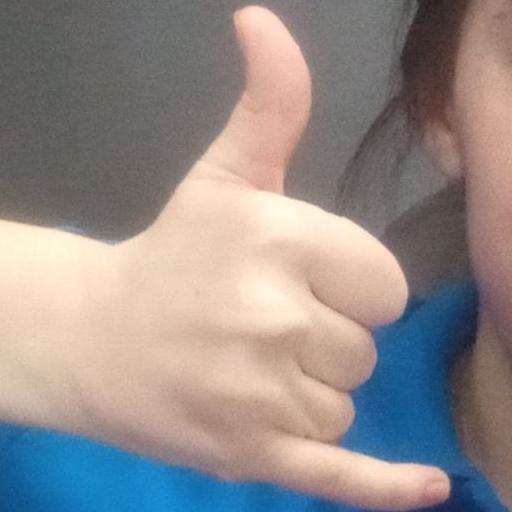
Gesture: call